Dave Bautista

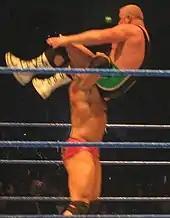
Batista performing his finishing move, the "Batista Bomb", on Finlay at a WWE house show in 2006

Upon his return to WWE in 2014, Batista was heavily booed by the crowd after winning the Royal Rumble, despite playing a heroic character. In an interview with WWE.com, he said of the crowd reaction, "It was weird. It wasn't like a normal response. It was almost like a personal attack. It had to do with factors that were not in my control, factors and things that were going on in the company with other people, stuff that really had nothing to do with me. To me, it was a little frustrating, a little confusing, and, you know, I don't want to say I completely took it personal, but I did somewhat." The fan reaction caused storyline changes, with Batista turning into a villainous character. Wrestling legend Mick Foley opined that Batista was "simply the wrong guy in the wrong place at the wrong time. Unfortunately for Dave, his return happened to be part of the perfect storm – the night WWE fans wanted Daniel Bryan – WWE Universe to walk out as the winner of the 2014 #RoyalRumble ...and would settle for nothing less."